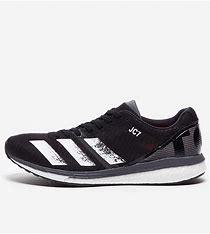
Brand: Adidas
Model: Adizero Boston 8